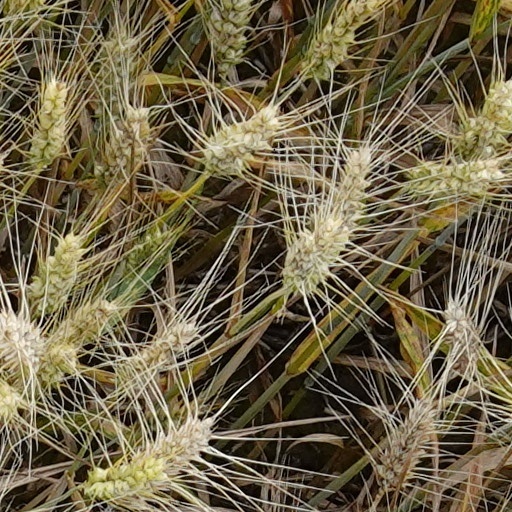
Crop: wheat